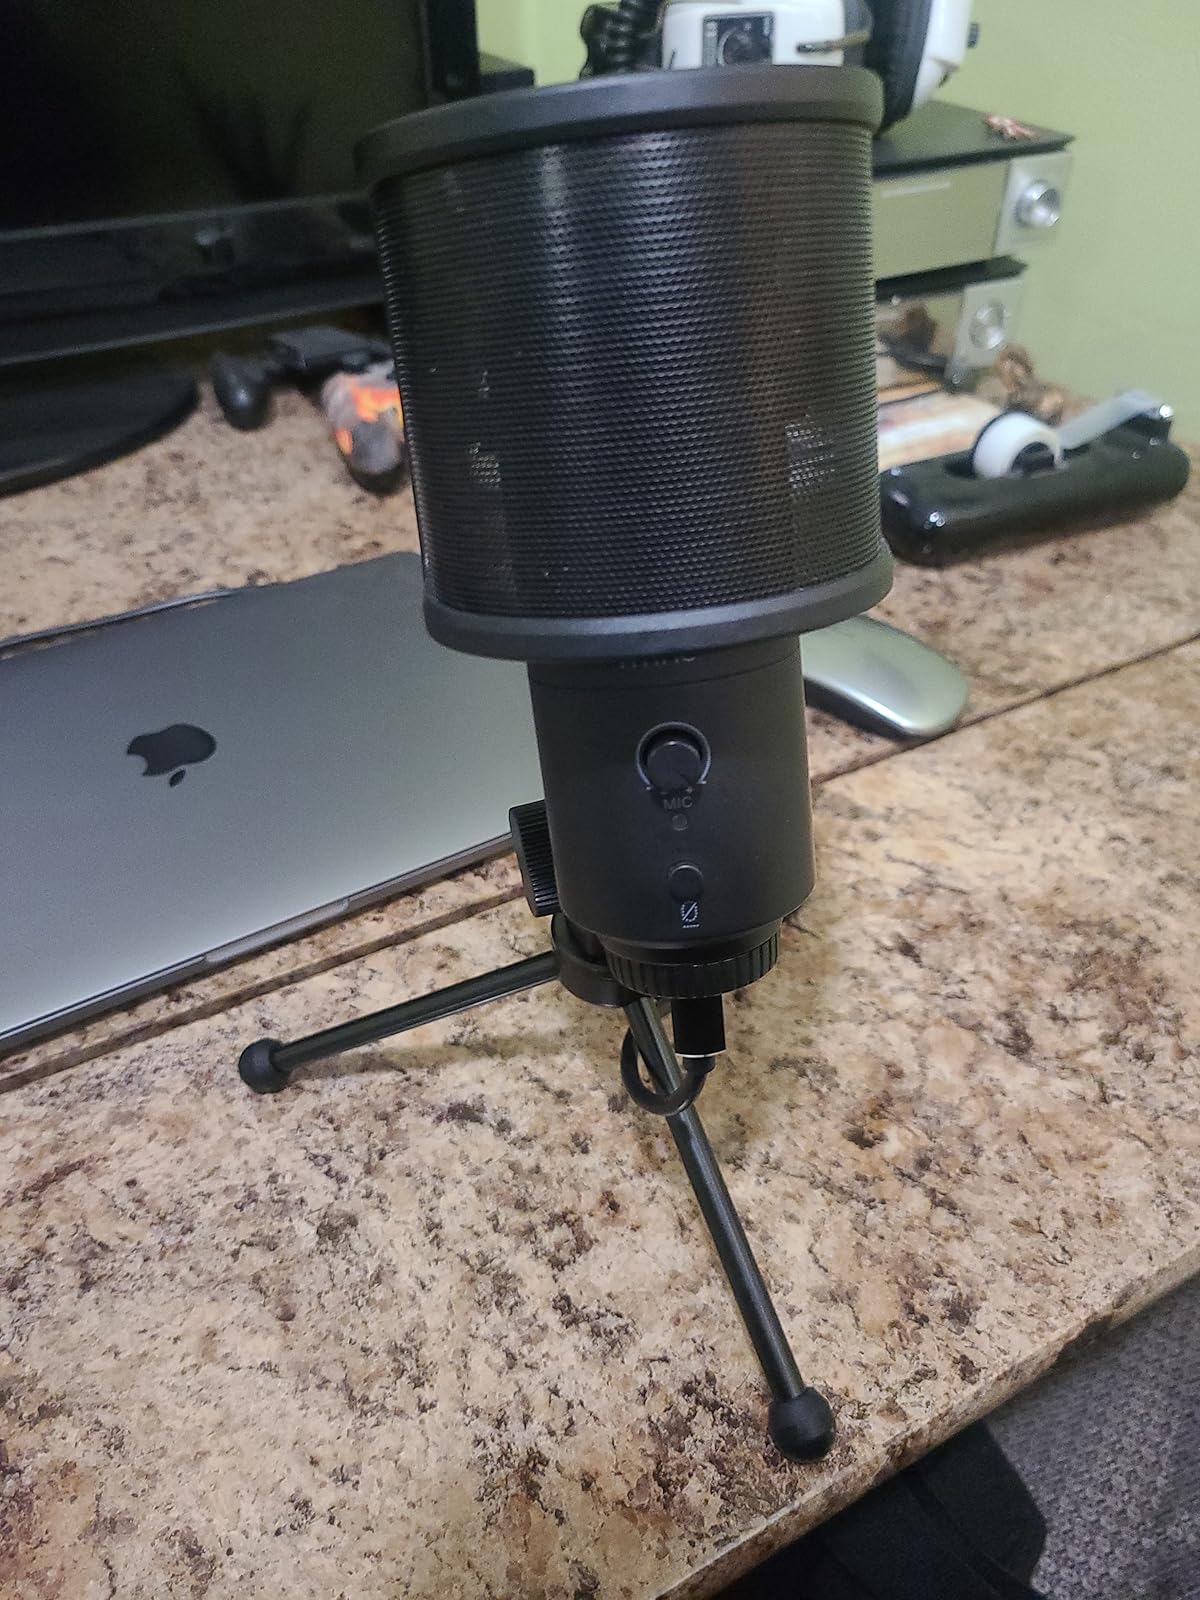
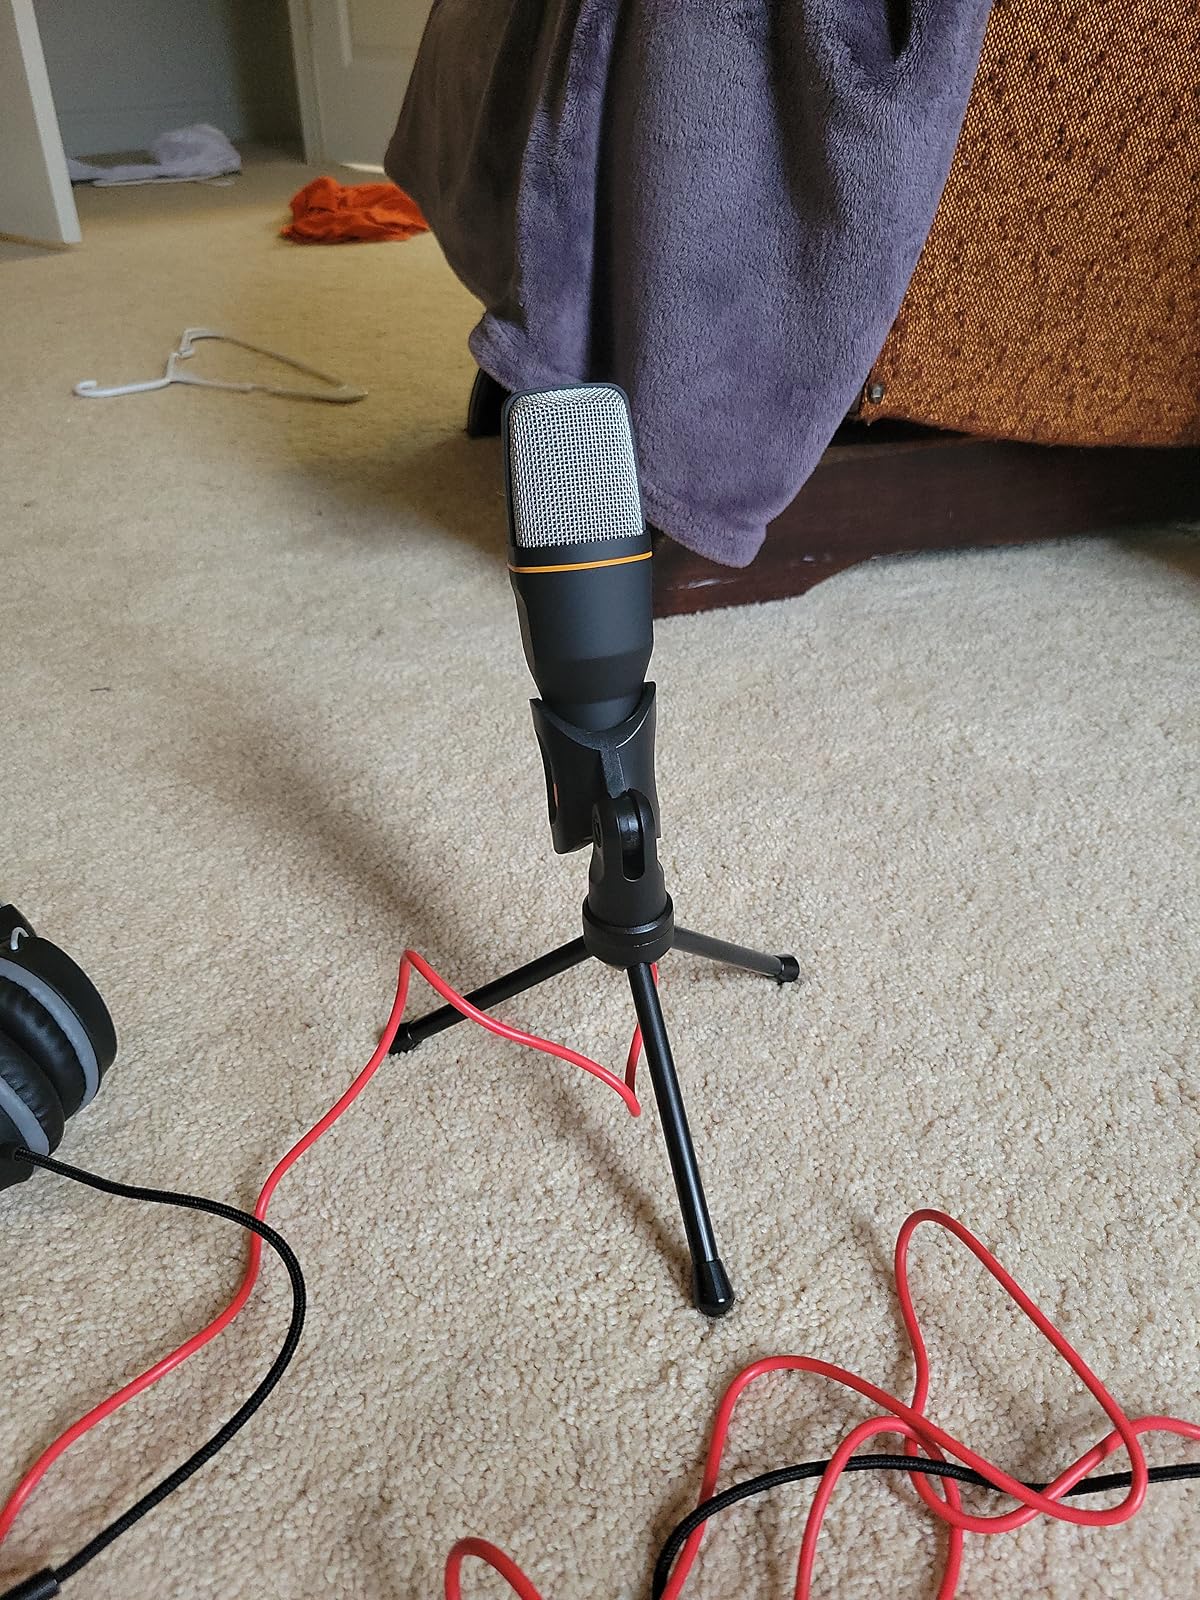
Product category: microphone
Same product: no